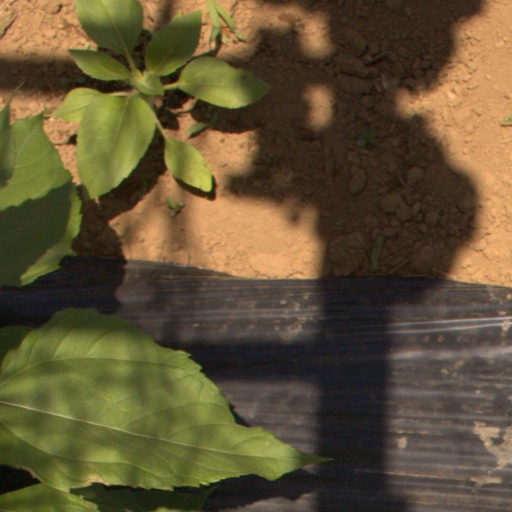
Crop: Jerusalem artichoke